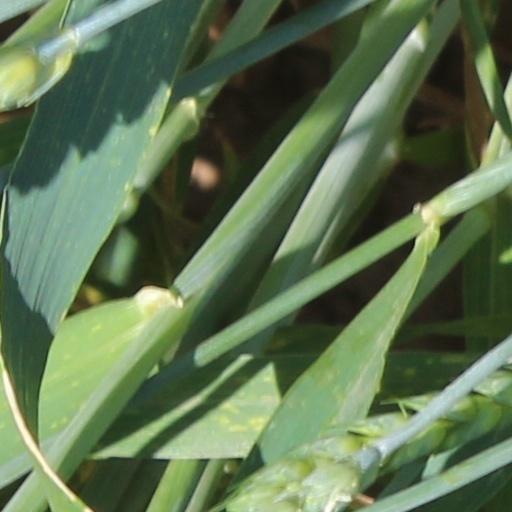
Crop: wheat